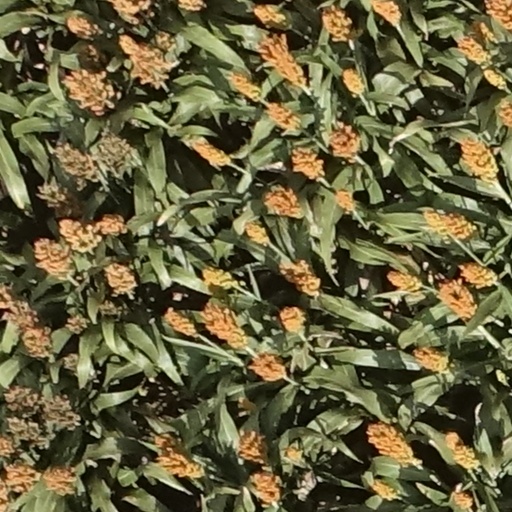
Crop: sorghum